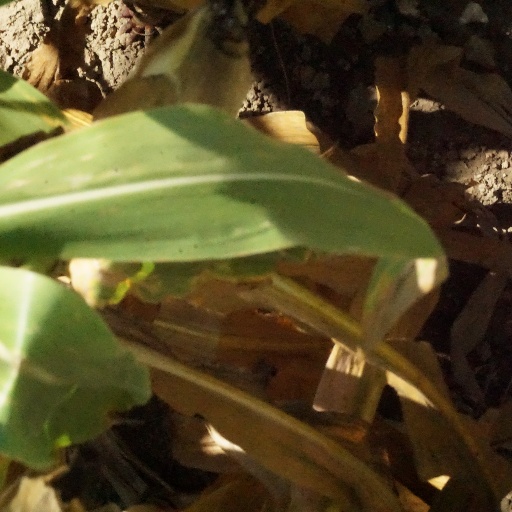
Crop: maize; corn